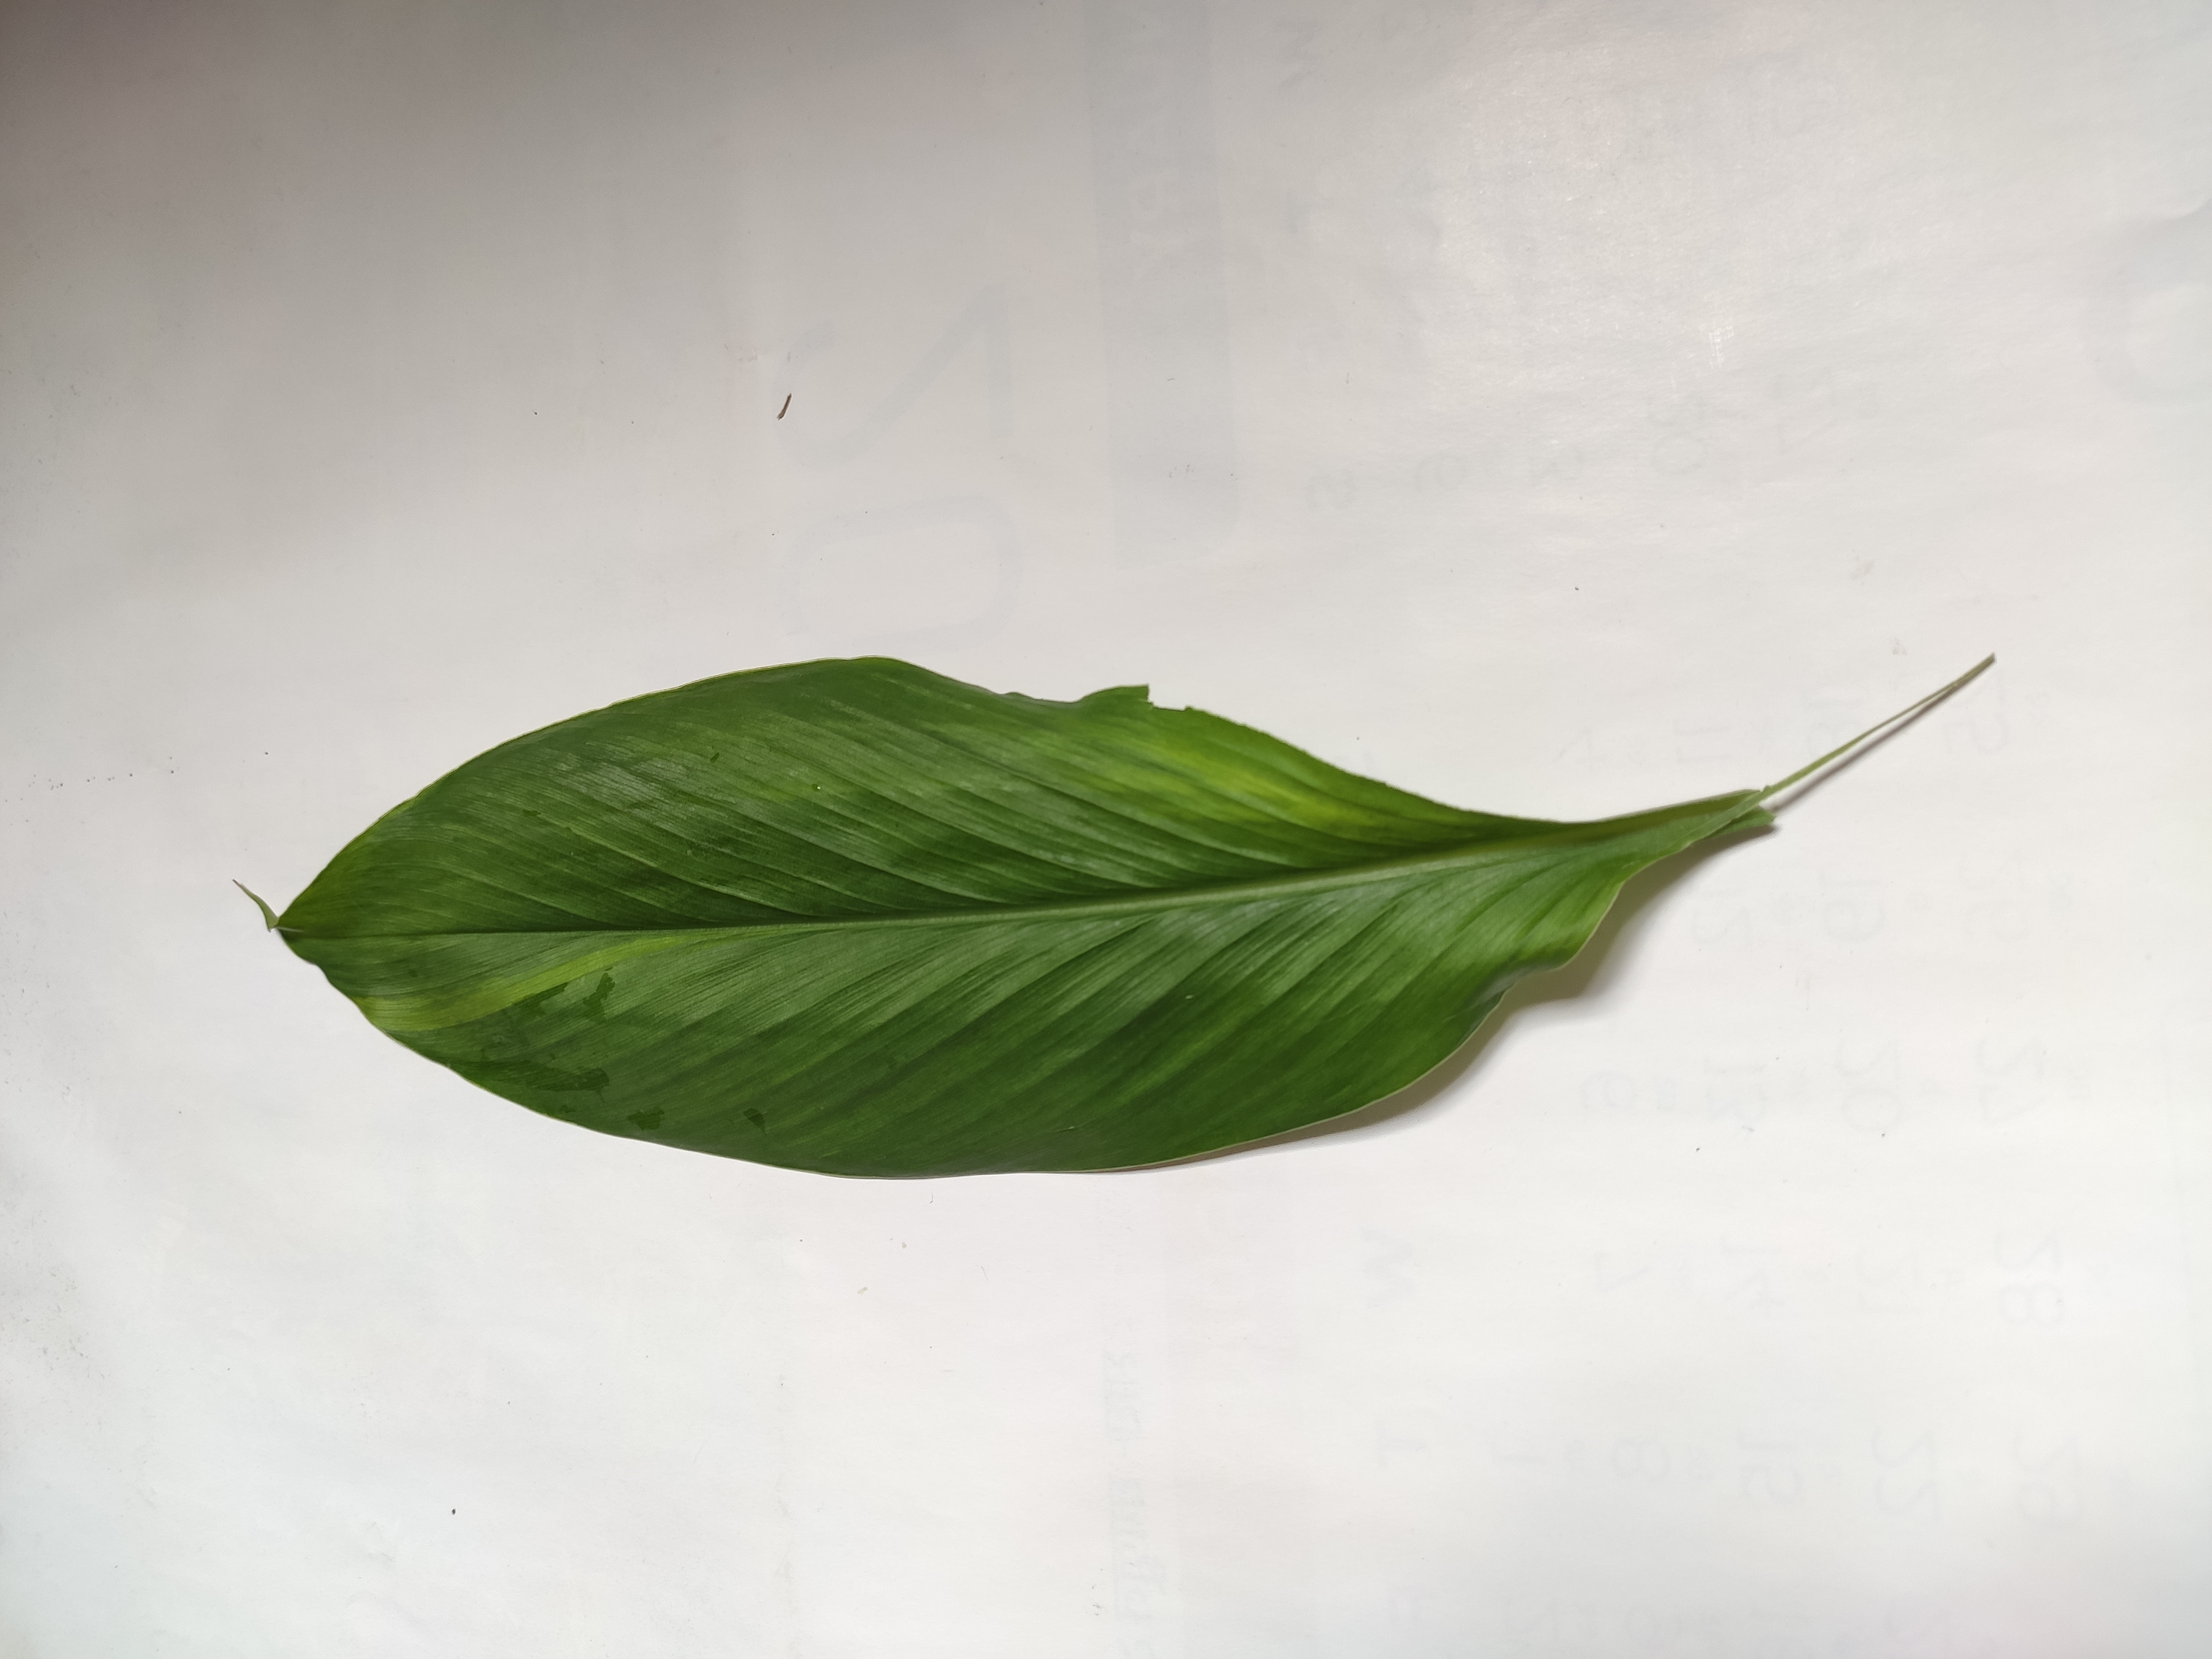
Label: Healthy_Leaf